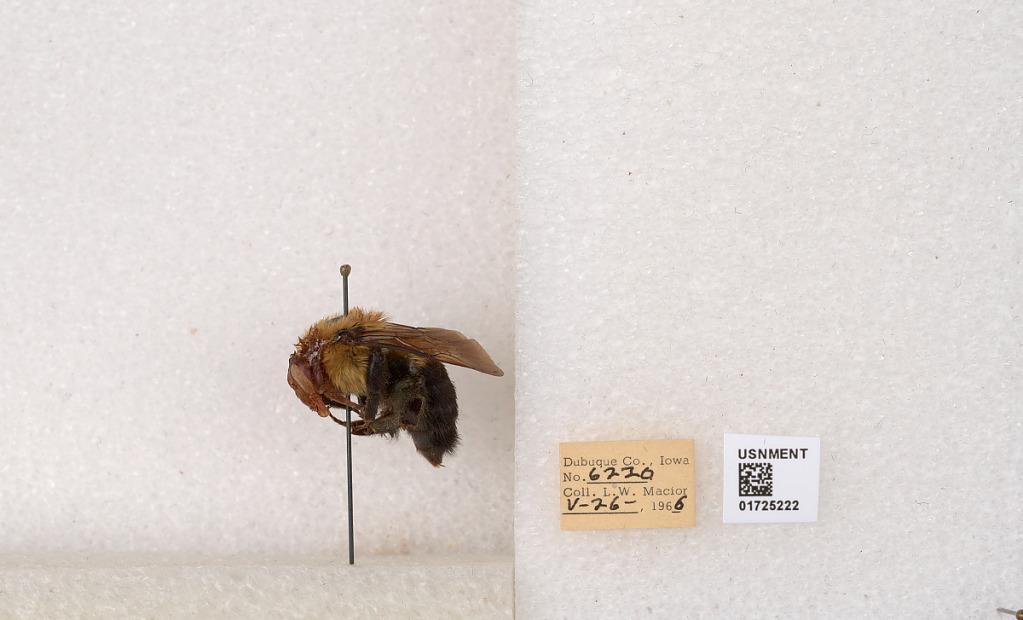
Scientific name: Bombus impatiens Cresson
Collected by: L. Macior
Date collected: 1966-5-26
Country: United States
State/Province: Iowa
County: Dubuque
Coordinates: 42.4688, -90.8825